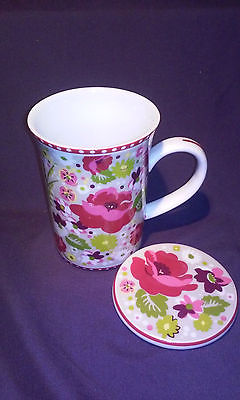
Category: mug